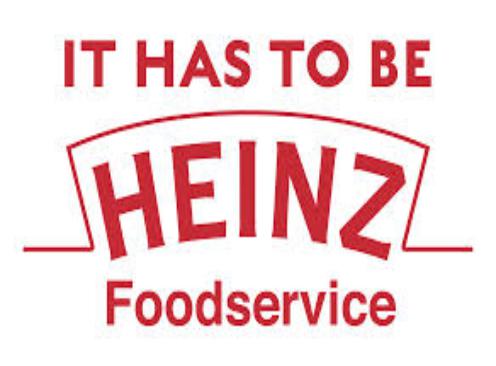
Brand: H. J. Heinz
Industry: Food